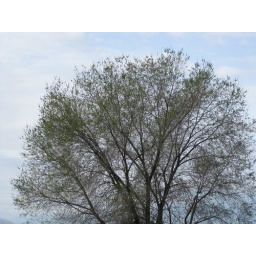
A tree coming out against a mixed sky in Kelowna